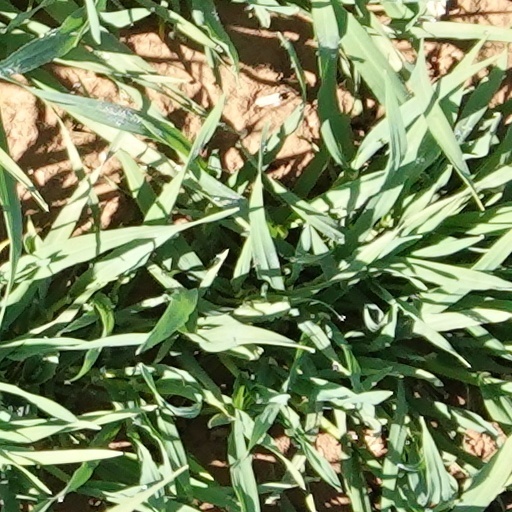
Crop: wheat